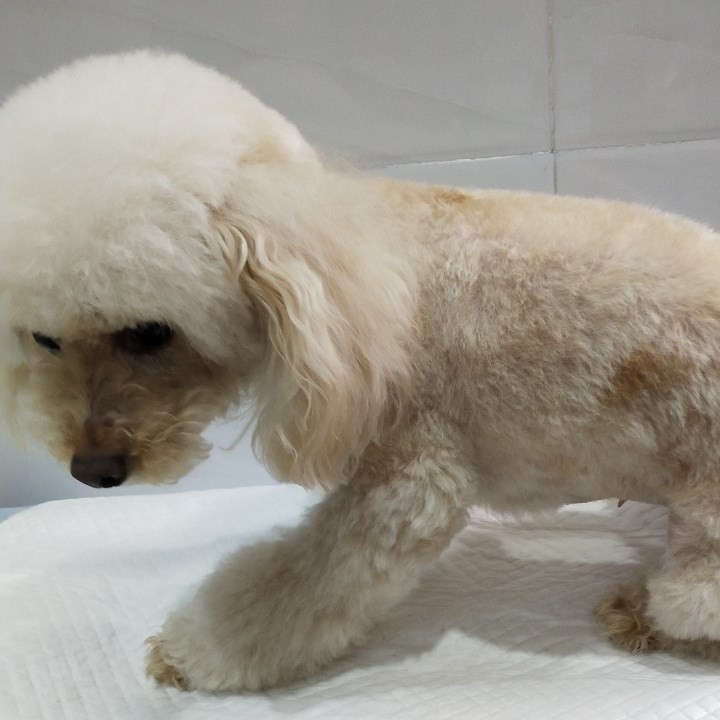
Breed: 7449-n000128-teddy